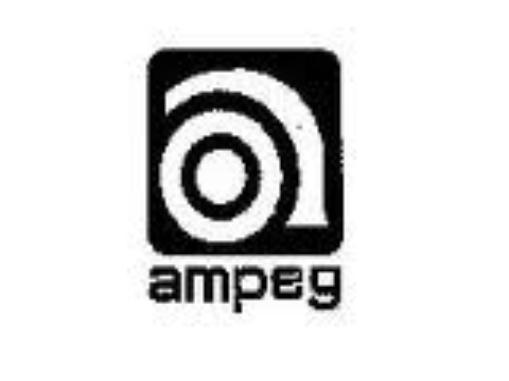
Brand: Ampeg
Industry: Others